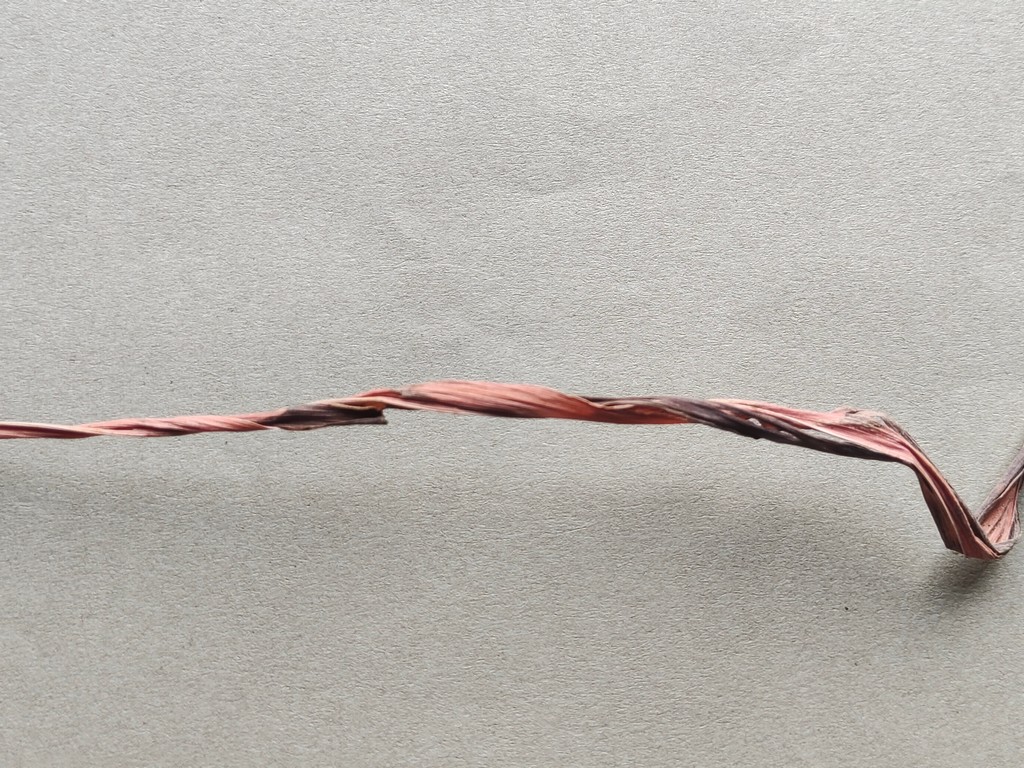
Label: Dried